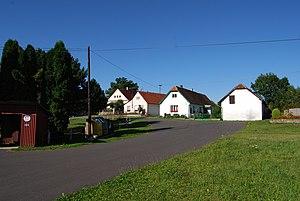
Jetětice est une commune du district de Písek, dans la région de Bohême-du-Sud, en République tchèque. Sa population s'élevait à 336 habitants en 2020.